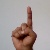
The image shows a hand gesture representing the letter 'D' in Indian Sign Language.